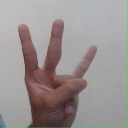
अक्षर: क्ष